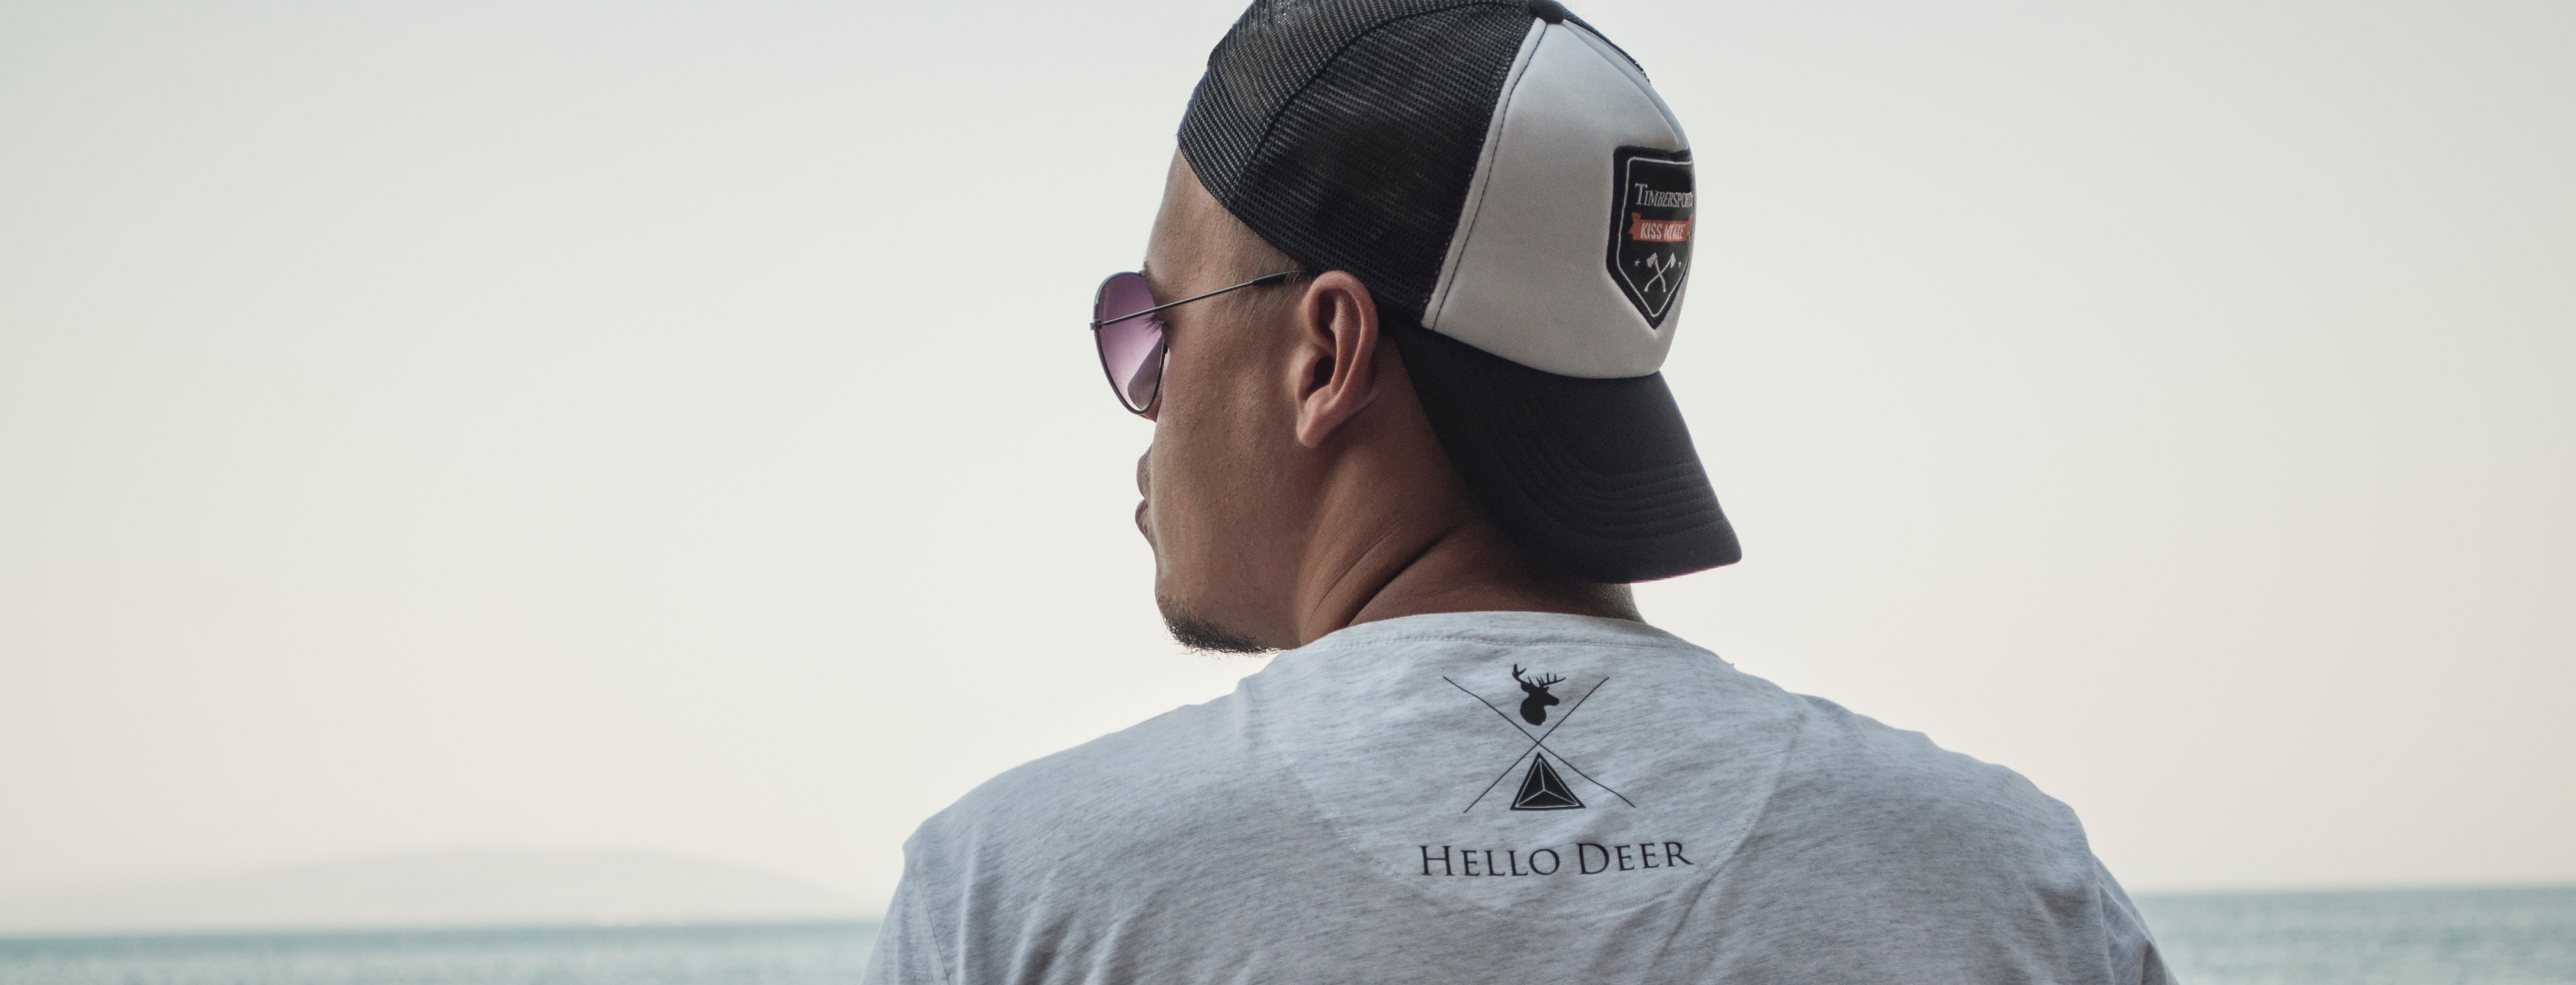
hand, model, spring, blue, arm, skin, photo shoot, sense, physical fitness